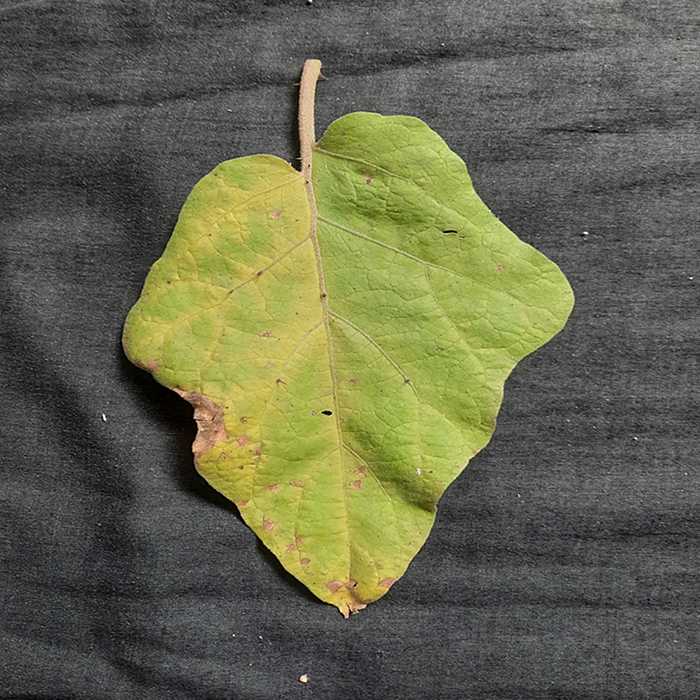
Plant: Eggplant
Label: Eggplant verticillium wilt